Prospekt Nepokoryonnykh

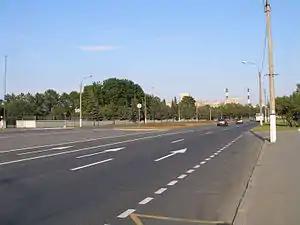
View from Piskaryovskoye Memorial Cemetery towards Piskaryovsky Prospekt

Prospekt Nepokoryonnykh (Russian for Avenue of the Unconquered) is a street in the northeast of Saint Petersburg, Russia, in Kalininsky District of the city.